Wilmington station (Delaware)

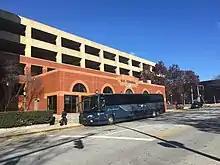
Wilmington Bus Station serving Greyhound Lines

Greyhound Lines intercity buses stop at the Wilmington Bus Station adjacent to the Wilmington station at 101 North French Street. The bus terminal is attached to the station's parking garage. Greyhound Lines provides direct, one-seat ride service from the bus terminal to various cities including Baltimore, New York City, Norfolk, Philadelphia, Richmond, and Washington, D.C.